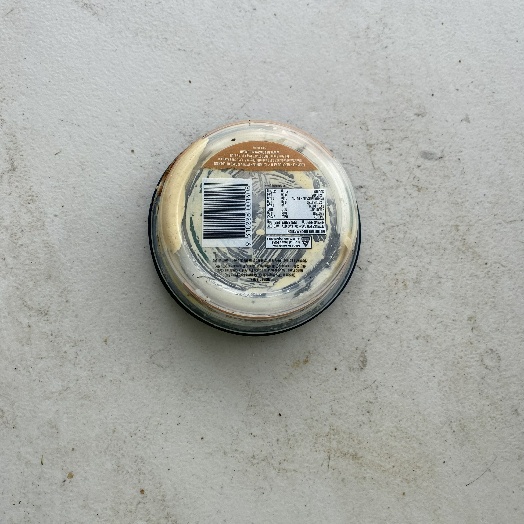
Label: Plastic